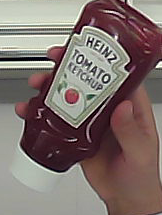
Product: heinz_ketchup